Prehistoric Cyprus

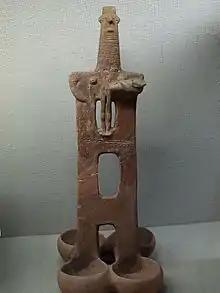
Bronze Age idol from Cyprus Museum, Nikosia. 2400–2000 BC

The Prehistoric Period is the oldest part of Cypriot history. This article covers the period 11,000 to 800 BC and ends immediately before the documented history of Cyprus begins.